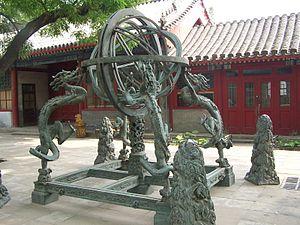
Shen Kuo, Shen Guo, Shen Kua ou encore Shen Gua, né en 1031 à Hangzhou et mort en 1095 à Zhenjiang, est un scientifique polymathe chinois, fonctionnaire gouvernemental sous la dynastie Song